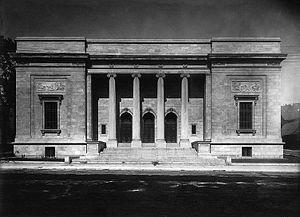
Photographie, Nouvelle Art Gallery, rue Sherbrooke, Montréal, QC, 1913, Wm. Notman &amp
Le Musée des beaux-arts de Montréal, fondé en 1860, est un musée de réputation internationale basé à Montréal et consacré à la promotion de l'art canadien et international. Sa collection encyclopédique compte plus de 43 000 œuvres. La collection des arts décoratifs contemporains est l'une des plus remarquables d'Amérique du Nord. Le musée est constitué de cinq bâtiments : les pavillons Jean-Noël Desmarais d'art moderne et contemporain et expositions temporaires, Michal et Renata Hornstein de cultures du monde, Liliane et David M. Stewart d'arts décoratifs et de design, Claire et Marc Bourgie d'art québécois et canadien, l'église Erskine and American et le Pavillon pour la Paix Michal et Renata Hornstein d'art international. Le campus muséal est situé de part et d'autre de la rue Sherbrooke Ouest, au cœur du centre-ville de Montréal. La bibliothèque du musée dédiée à l'histoire de l'art est l'une des plus importantes du genre au Canada.